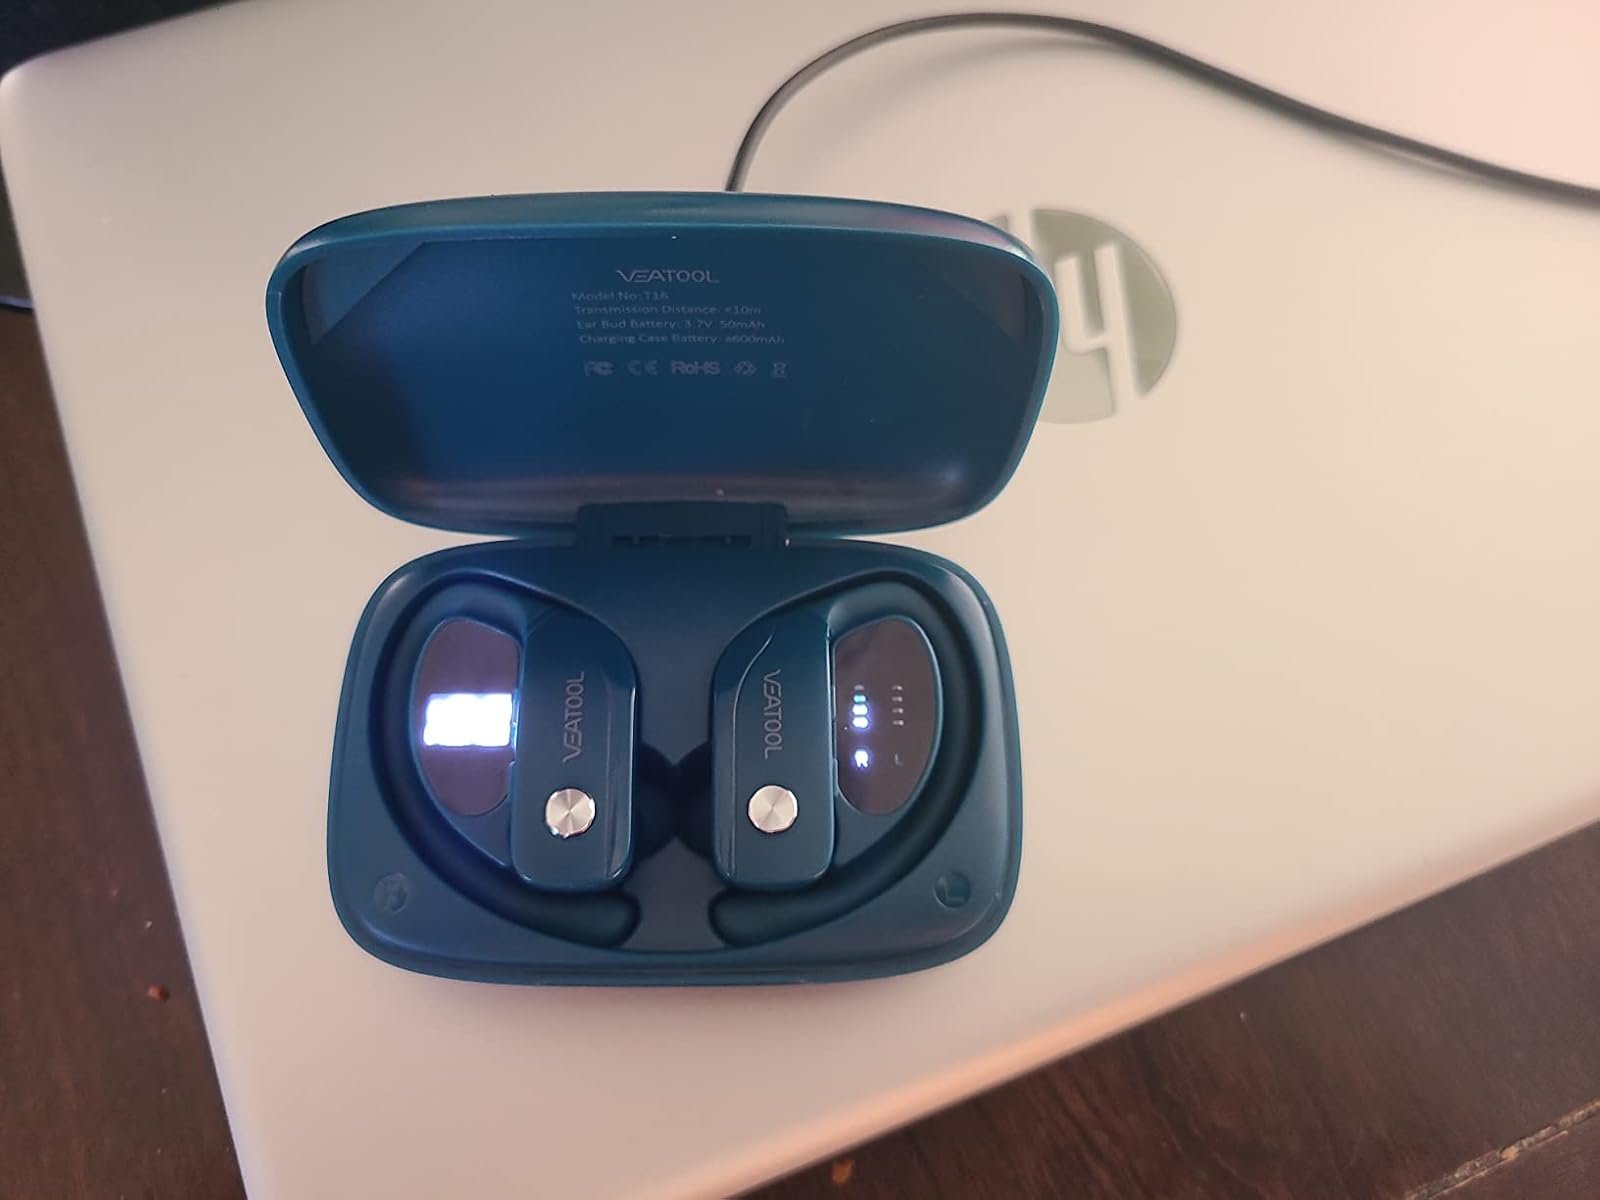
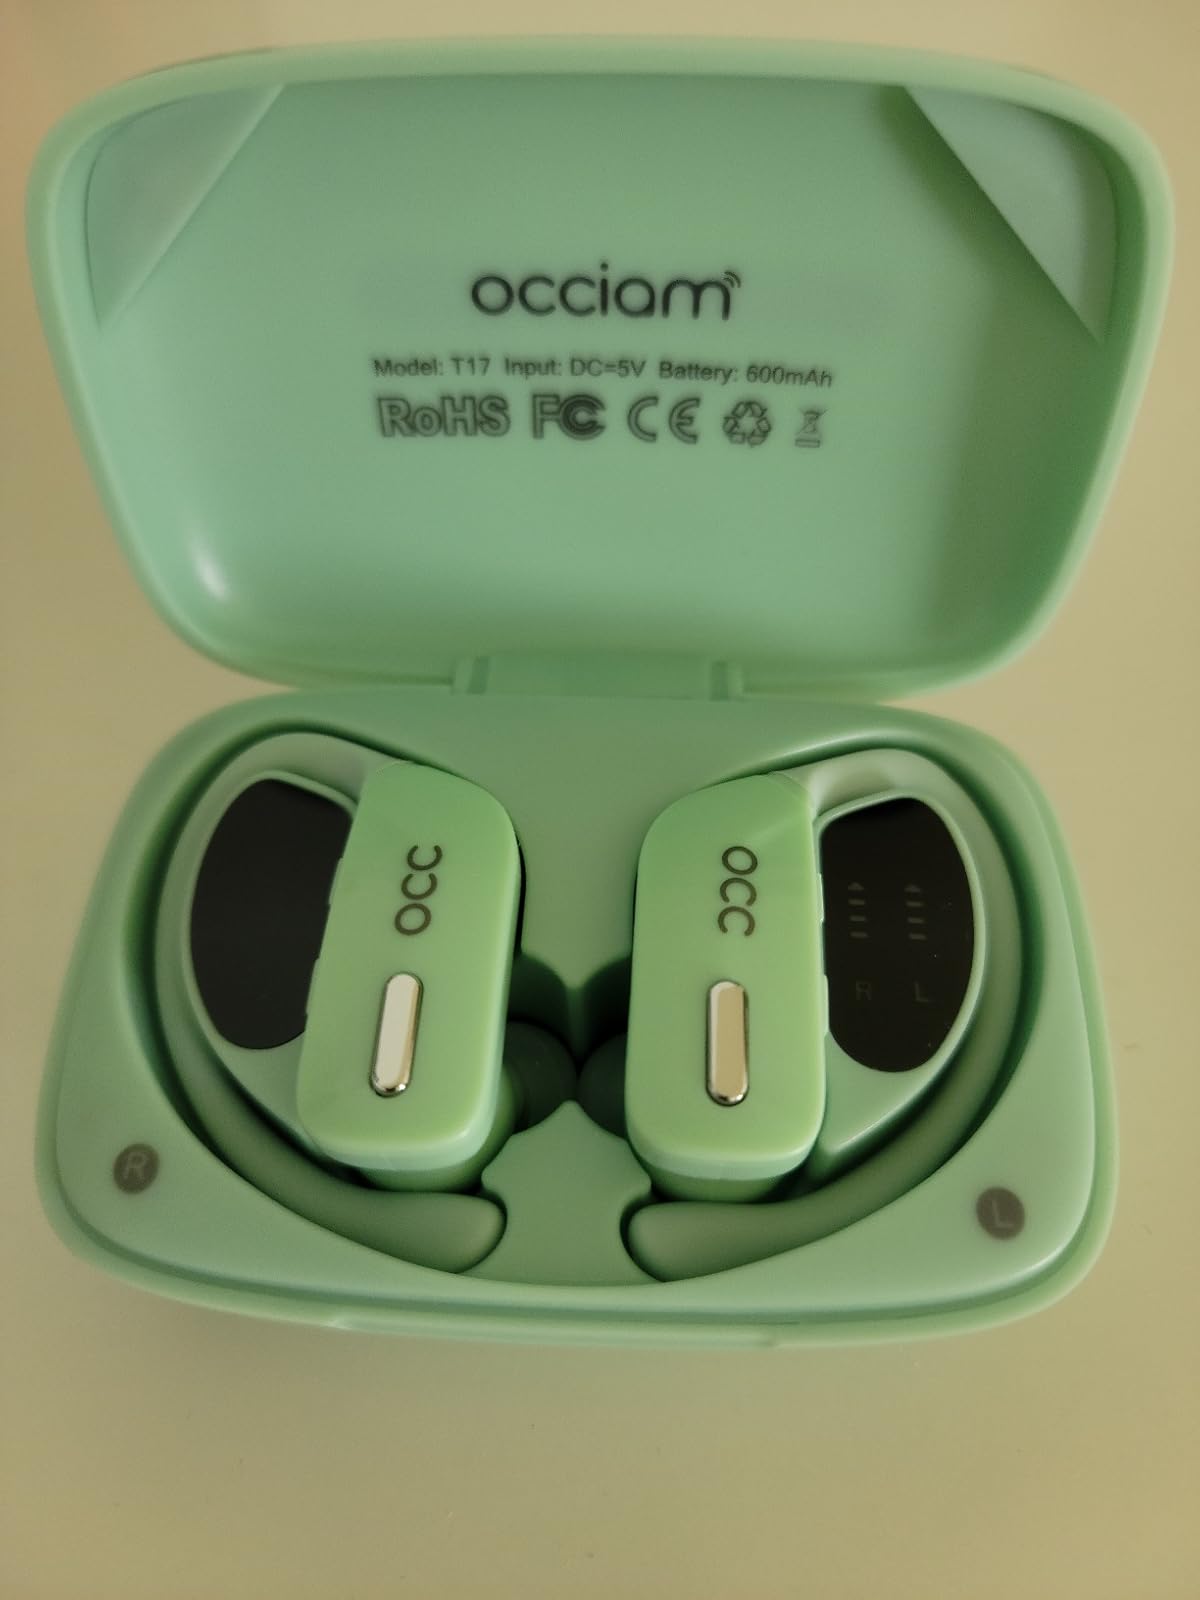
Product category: earbuds
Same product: no